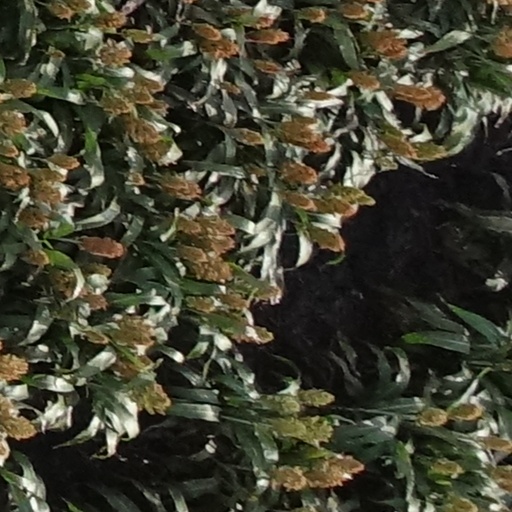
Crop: sorghum